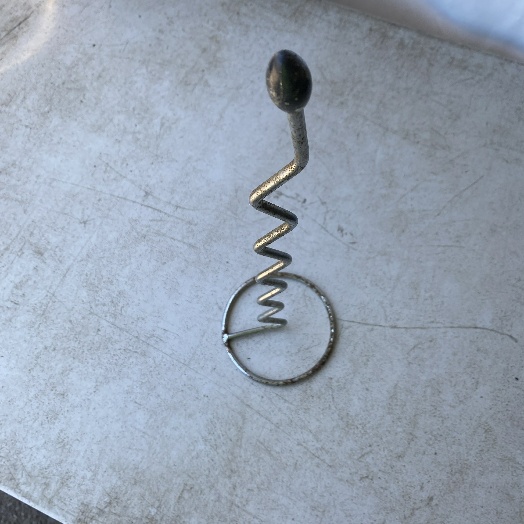
Label: Metal